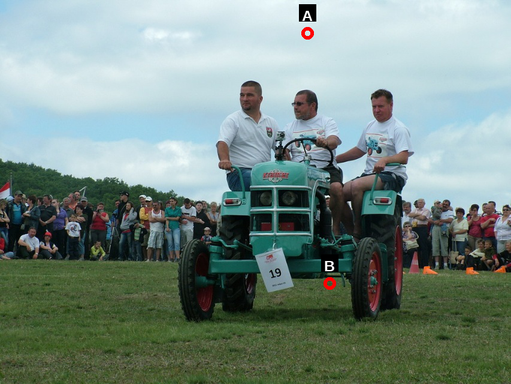
Question: Two points are circled on the image, labeled by A and B beside each circle. Which point is closer to the camera?
Select from the following choices.
(A) A is closer
(B) B is closer
Answer: B